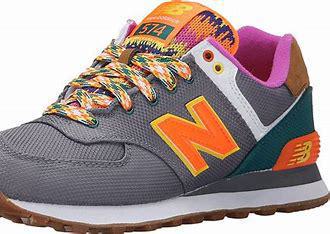
Brand: New
Model: Balance New Balance 574